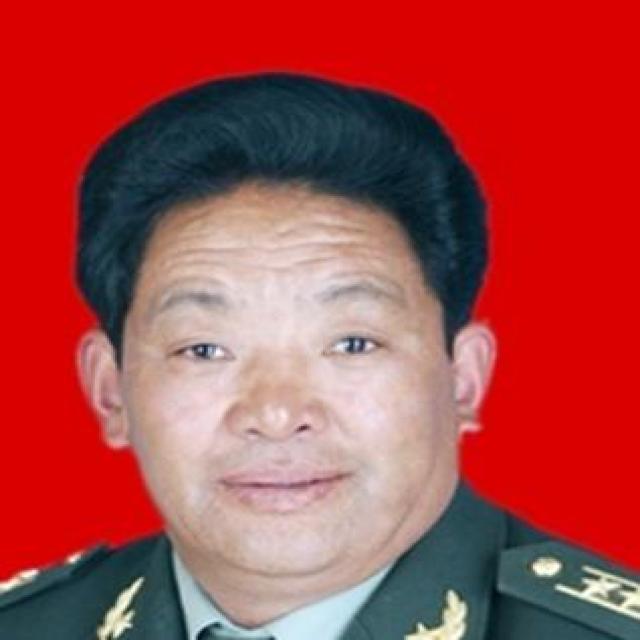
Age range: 45-64